Keith Andrews (footballer)

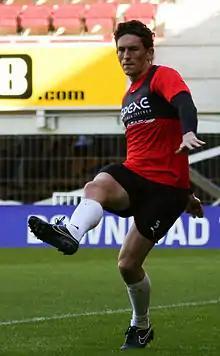
Andrews warming up for Watford in 2014

Keith Joseph Andrews (born 13 September 1980) is an Irish football coach and former player who played as a defensive midfielder. He is currently the head coach of club Brentford.